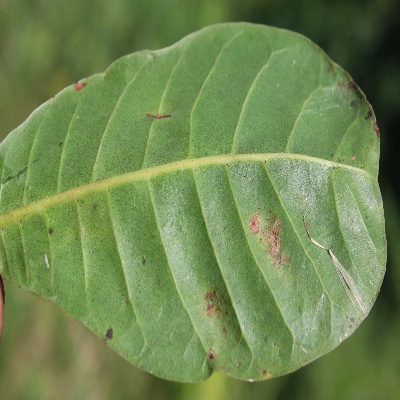
Crop: Cashew
Condition: anthracnose